Cheek to Cheek (album)

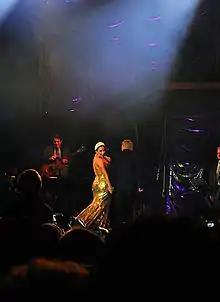
Gaga and Bennett performing at the Grand-Place of Brussels in Belgium

On September 13 and 14, 2014, the Home Shopping Network (HSN) broadcast a special titled "Tony Bennett and Lady Gaga: Cheek to Cheek". The music special gave fans an exclusive look behind-the-scenes at the making of the album, as well as never-before-seen footage of the two artists collaborating in the recording studio. It also showcased their song selection process from the Great American Songbook. Before the announcement of the release, a short concert was held at the Rose Theater of the Lincoln Center for the Performing Arts in New York City on July 28. Titled "", the concert aired on the American television network PBS as part of their "Great Performances" series on October 24, 2014. It was watched by an audience consisting of invited guests and students from New York schools. Set and lighting was created by Robert Wilson, while David Horn directed it. Bennett and Gaga were joined onstage by a 39-piece orchestra conducted by Jorge Calandrelli, soloists Chris Botti on trumpet and David Mann on tenor sax, and jazz musicians associated with both artists. On January 20, 2015, the concert DVD was released.